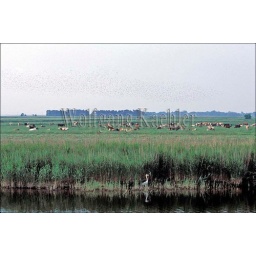
Germany, mecklenburg, near prerow, prerow river, cows and great blue heron